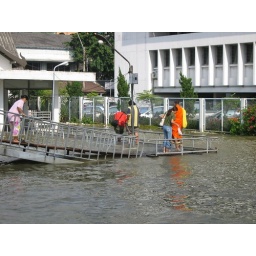
Walk ways from the river taxis under water